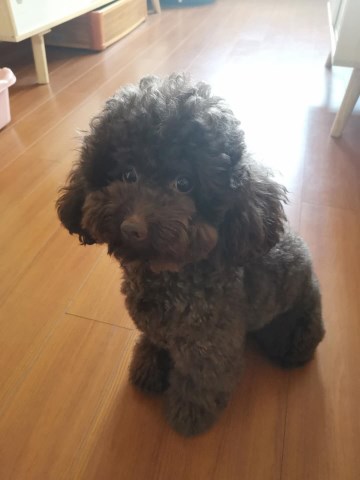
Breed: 7449-n000128-teddy